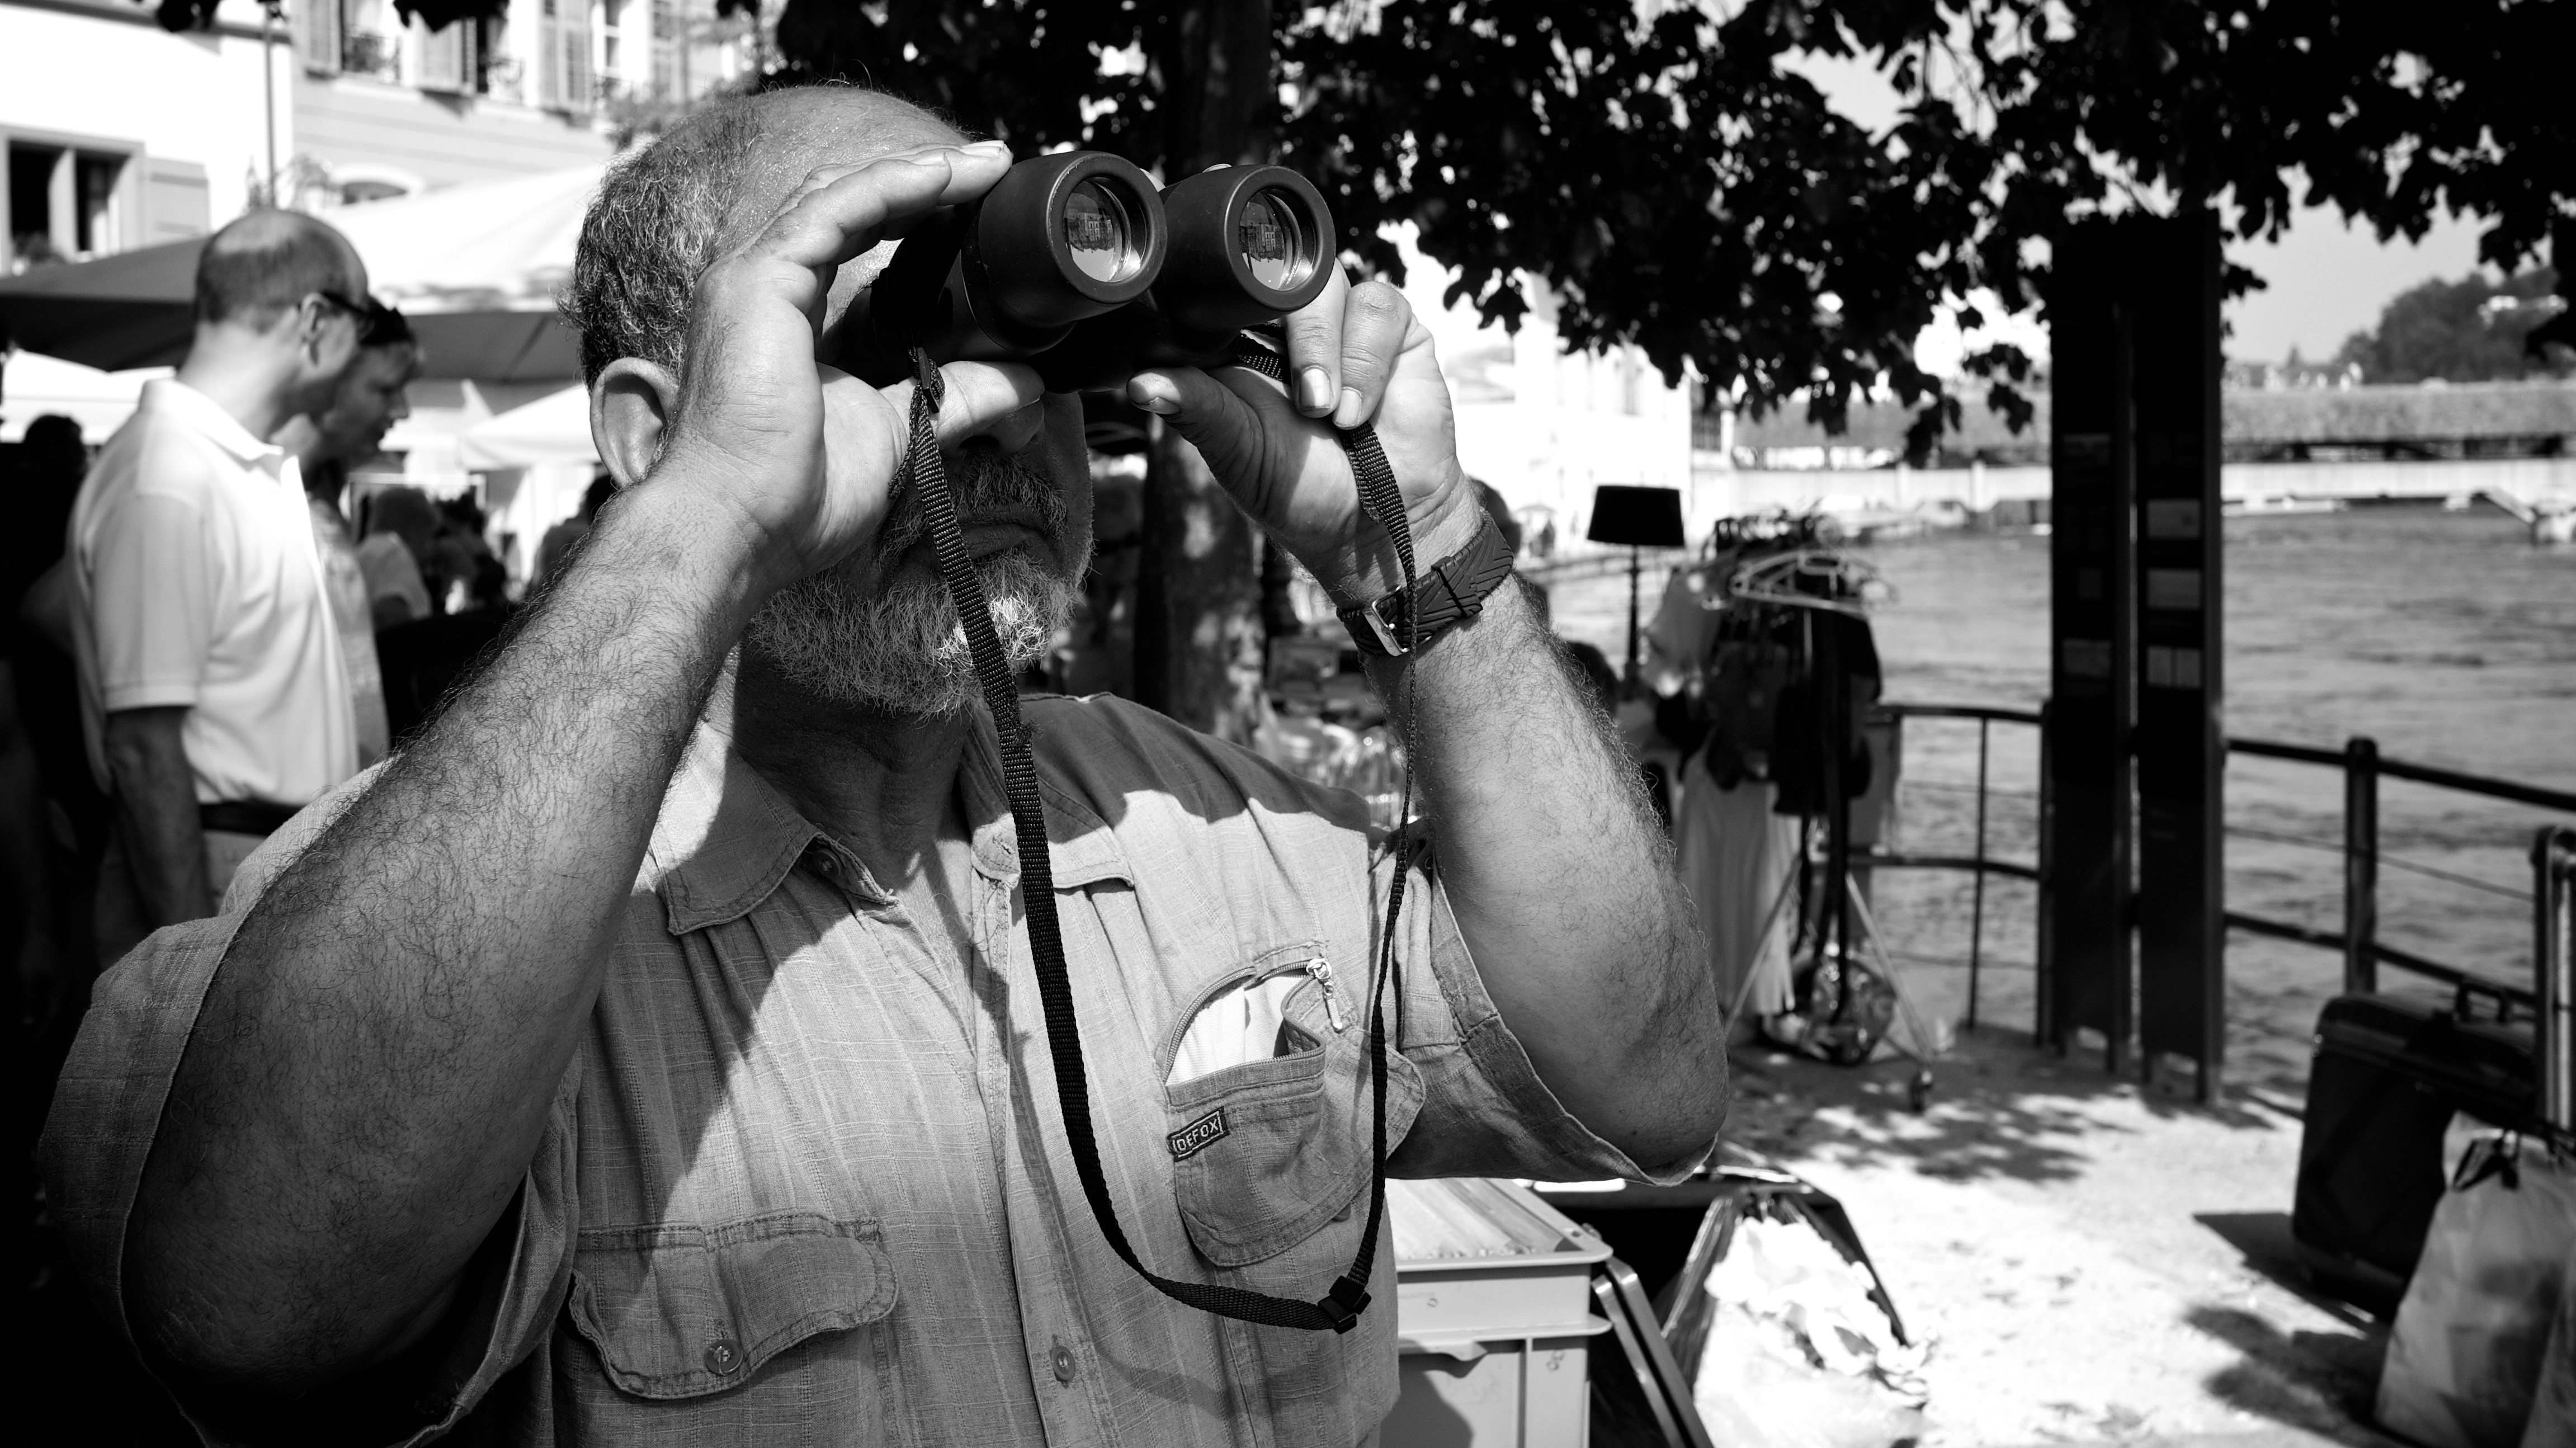
black and white, white, street, photography, crowd, ebook, training, black, monochrome, streetphotography, flickr, thomas, video, olympus, luzern, omd, fuji, leica, monochrom, leuthard, hcb, thomasleuthard, monochrome photography